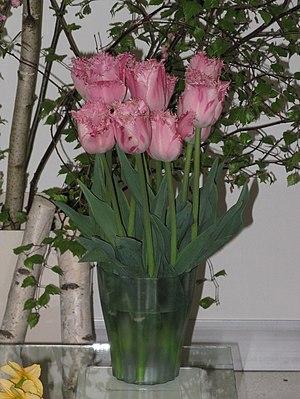
Cette liste comprend des cultivars de tulipe, et ne doit pas être confondu avec la liste des espèces de tulipe.